The Cask of Amontillado

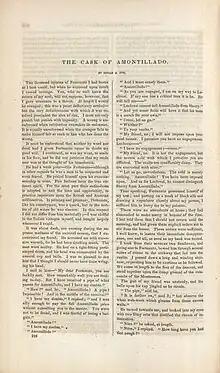
First appearance, "Godey's Lady's Book", November 1846, p. 216. Library of Virginia.

The story's narrator, a nobleman named Montresor, describes his revenge against fellow noble Fortunato. Angry over numerous injuries and an unspecified insult, Montresor resolves to avenge himself without being caught, and also to make sure that Fortunato knows he is responsible.